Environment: real
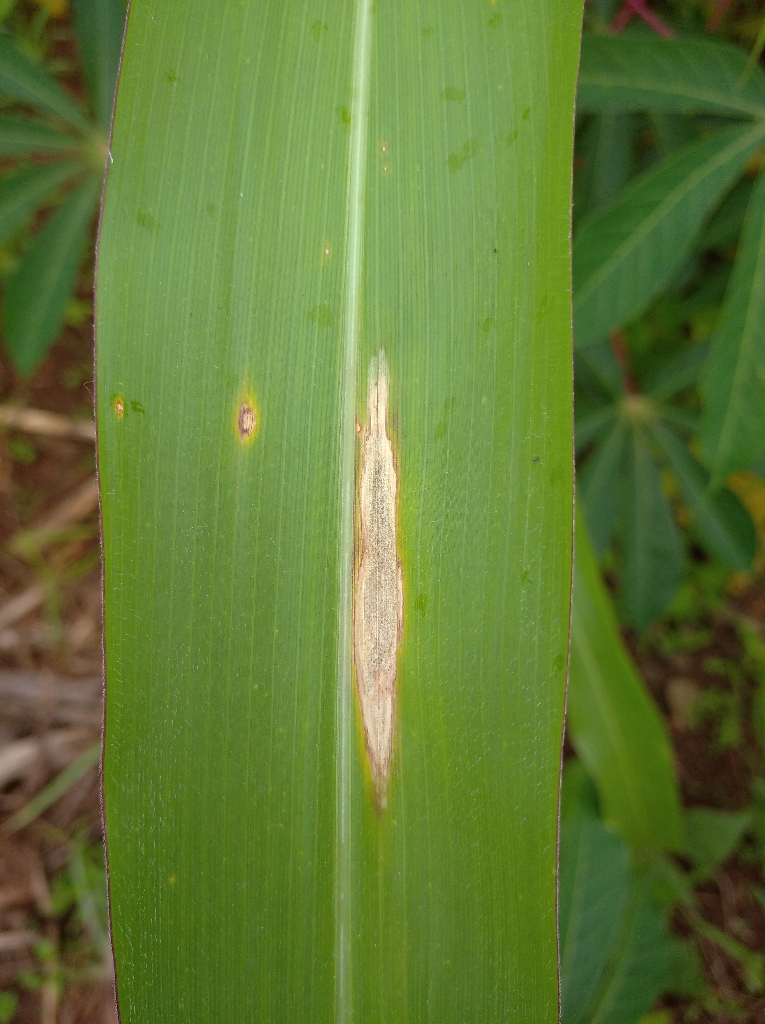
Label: northern_corn_leaf_blight